Perry J. Dahl

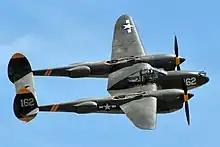
Restored P-38 Lightning "Skidoo"

In April 1944, Dahl was promoted to the rank of captain and became operations officer of the 475th Fighter Group. On 3 April, during a mission over Hollandia, Dutch East Indies, he shot down a Zero and a Nakajima Ki-43 "Oscar", bringing his total to five aerial victories and thus earning for himself the title of flying ace. He shot down another Oscar, his sixth aerial victory, on 8 June. The 475th FG moved to the Philippines in October 1944 and was stationed at San Pablo Airfield in Leyte during the Philippines campaign. On 10 November 1944—while Dahl was escorting B-25s that were attacking Japanese shipping at Ormoc Bay—an eastbound formation of Kawasaki Ki-61 "Tonys" intercepted Dahl's P-38 squadron. The P-38s made a first pass and Dahl shot down one of the Tonys, for his seventh aerial victory. As Dahl banked his P-38 for a second pass, it collided with a P-38 flown by 2nd Lt. Grady Laseter Jr. After the two planes had struck each other, Dahl ditched his P-38 in Ormoc Bay, while Laseter—who did not bail out in time—was killed when his plane crashed into the sea. Dahl was captured by a Japanese Army patrol; later he was rescued by the Philippine resistance who kept him hidden till his return to American lines on 10 December.